Battenburg markings

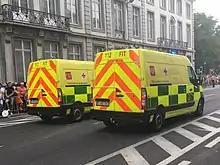
Belgian Red Cross ambulances with yellow-and-green Battenburg markings on the side and chevrons on the rear

Battenburg design uses a regular pattern and the contrast between a light and a dark colour to increase conspicuity for the human eye.